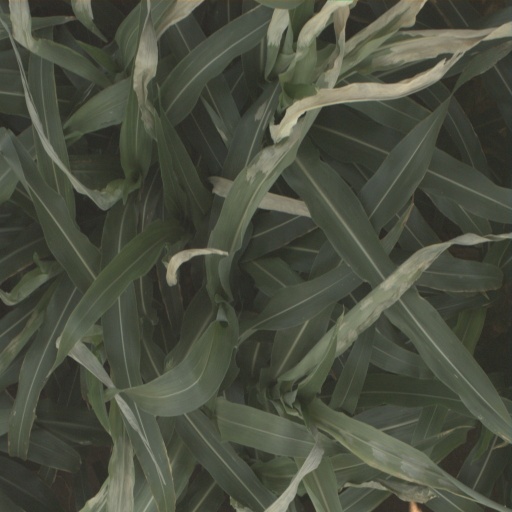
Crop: sorghum